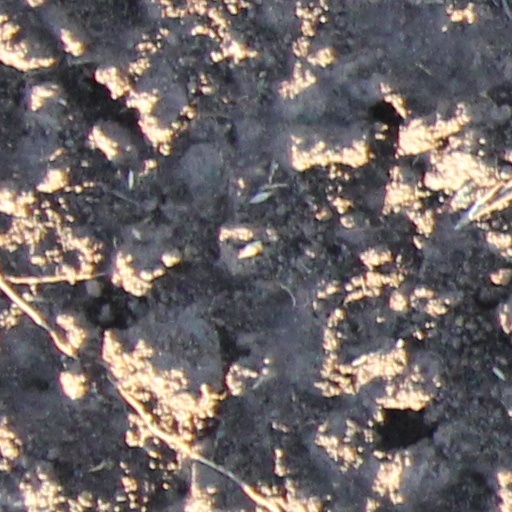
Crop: wheat